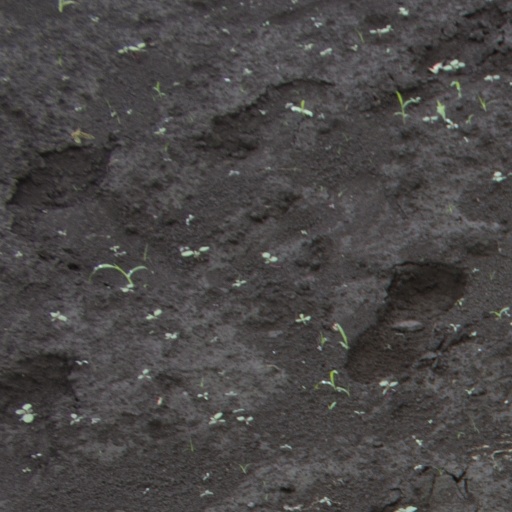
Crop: soybean